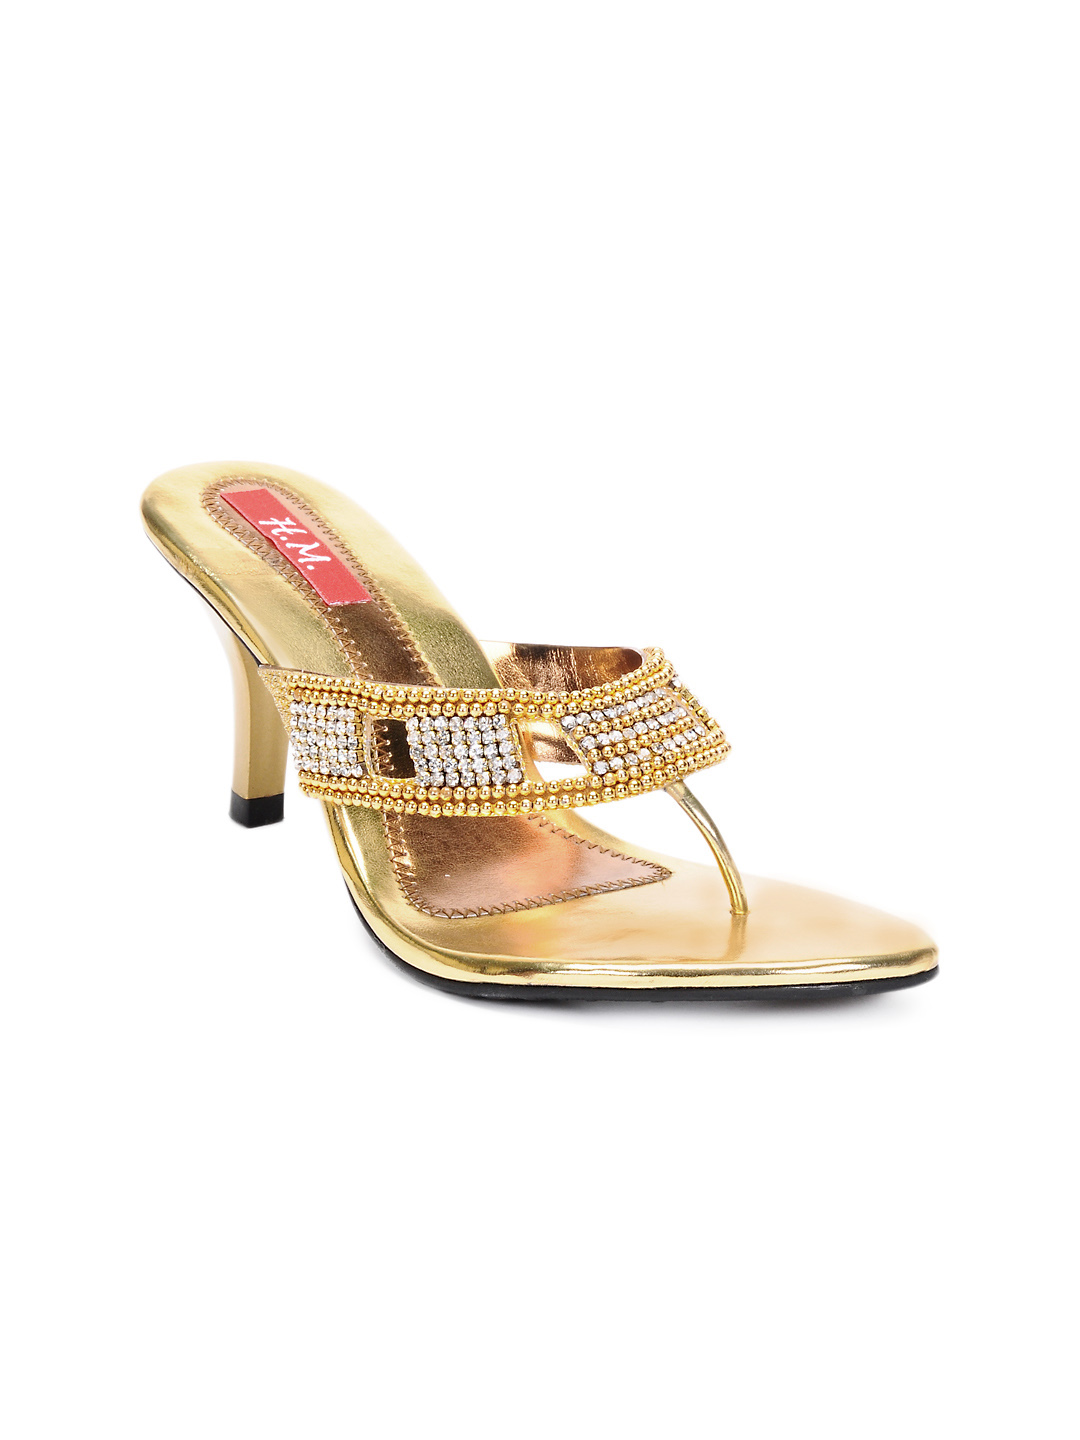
HM Women Golden Heels
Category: Footwear / Shoes / Heels
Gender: Women
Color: Gold
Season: Winter 2012
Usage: Casual